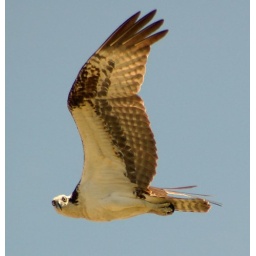
The bird was flying around me because I was close to the nest, this is a Osprey